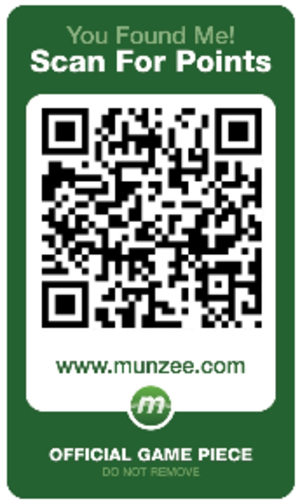
Munzee est un jeu de chasse au trésor jouable gratuitement sur smartphone, où des lieux doivent être trouvées dans le monde réel. Le jeu est similaire au Geocaching mais utilise la technologie des code QR, en plus de la localisation par GPS, afin de prouver que l'on a trouvé le lieu. Lancé au Texas en 2011, le jeu s'est déployé en premier en Allemagne, Californie et Michigan. Il est maintenant joué dans plus de 50 pays à travers le monde, et il y a au moins un Munzee physique déployé sur tous les continents, y compris l'Antarctique.